Lanka Sama Samaja Party

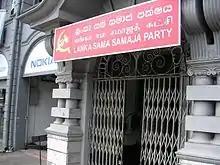
LSSP's main office, situated in Colombo

In 1948, the country was granted Dominion status by the British. The armed forces continued to be commanded by British Officers, and the Royal Navy and the RAF continued to have bases on the island (at Trincomalee and Katunayake). The Government was heavily pro-British and anti-Soviet. The new government proceeded to disenfranchise plantation workers of Indian Tamils descent, using the Ceylon Citizenship Act of 1948 and the Parliamentary Elections Amendment Act of 1949. These measures were intended primarily to undermine the Left electorally. Of these acts, N. M. Perera said:'I thought racialism of this type died with Houston Chamberlain and Adolf Hitler. I do not believe that anyone claiming to be a Statesman would ask us to accede to a bill of this nature ... We cannot proceed as if we were God's chosen race quite apart from the rest of the world; that we and we alone have the right to be citizens of this country.'